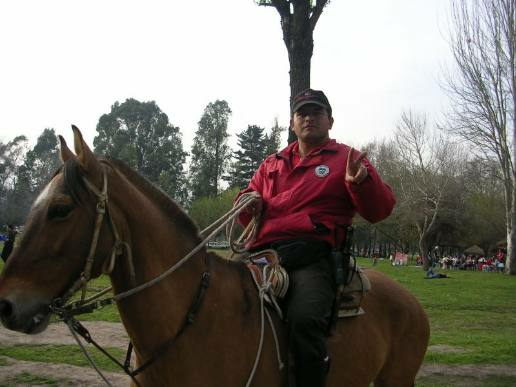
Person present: Yes